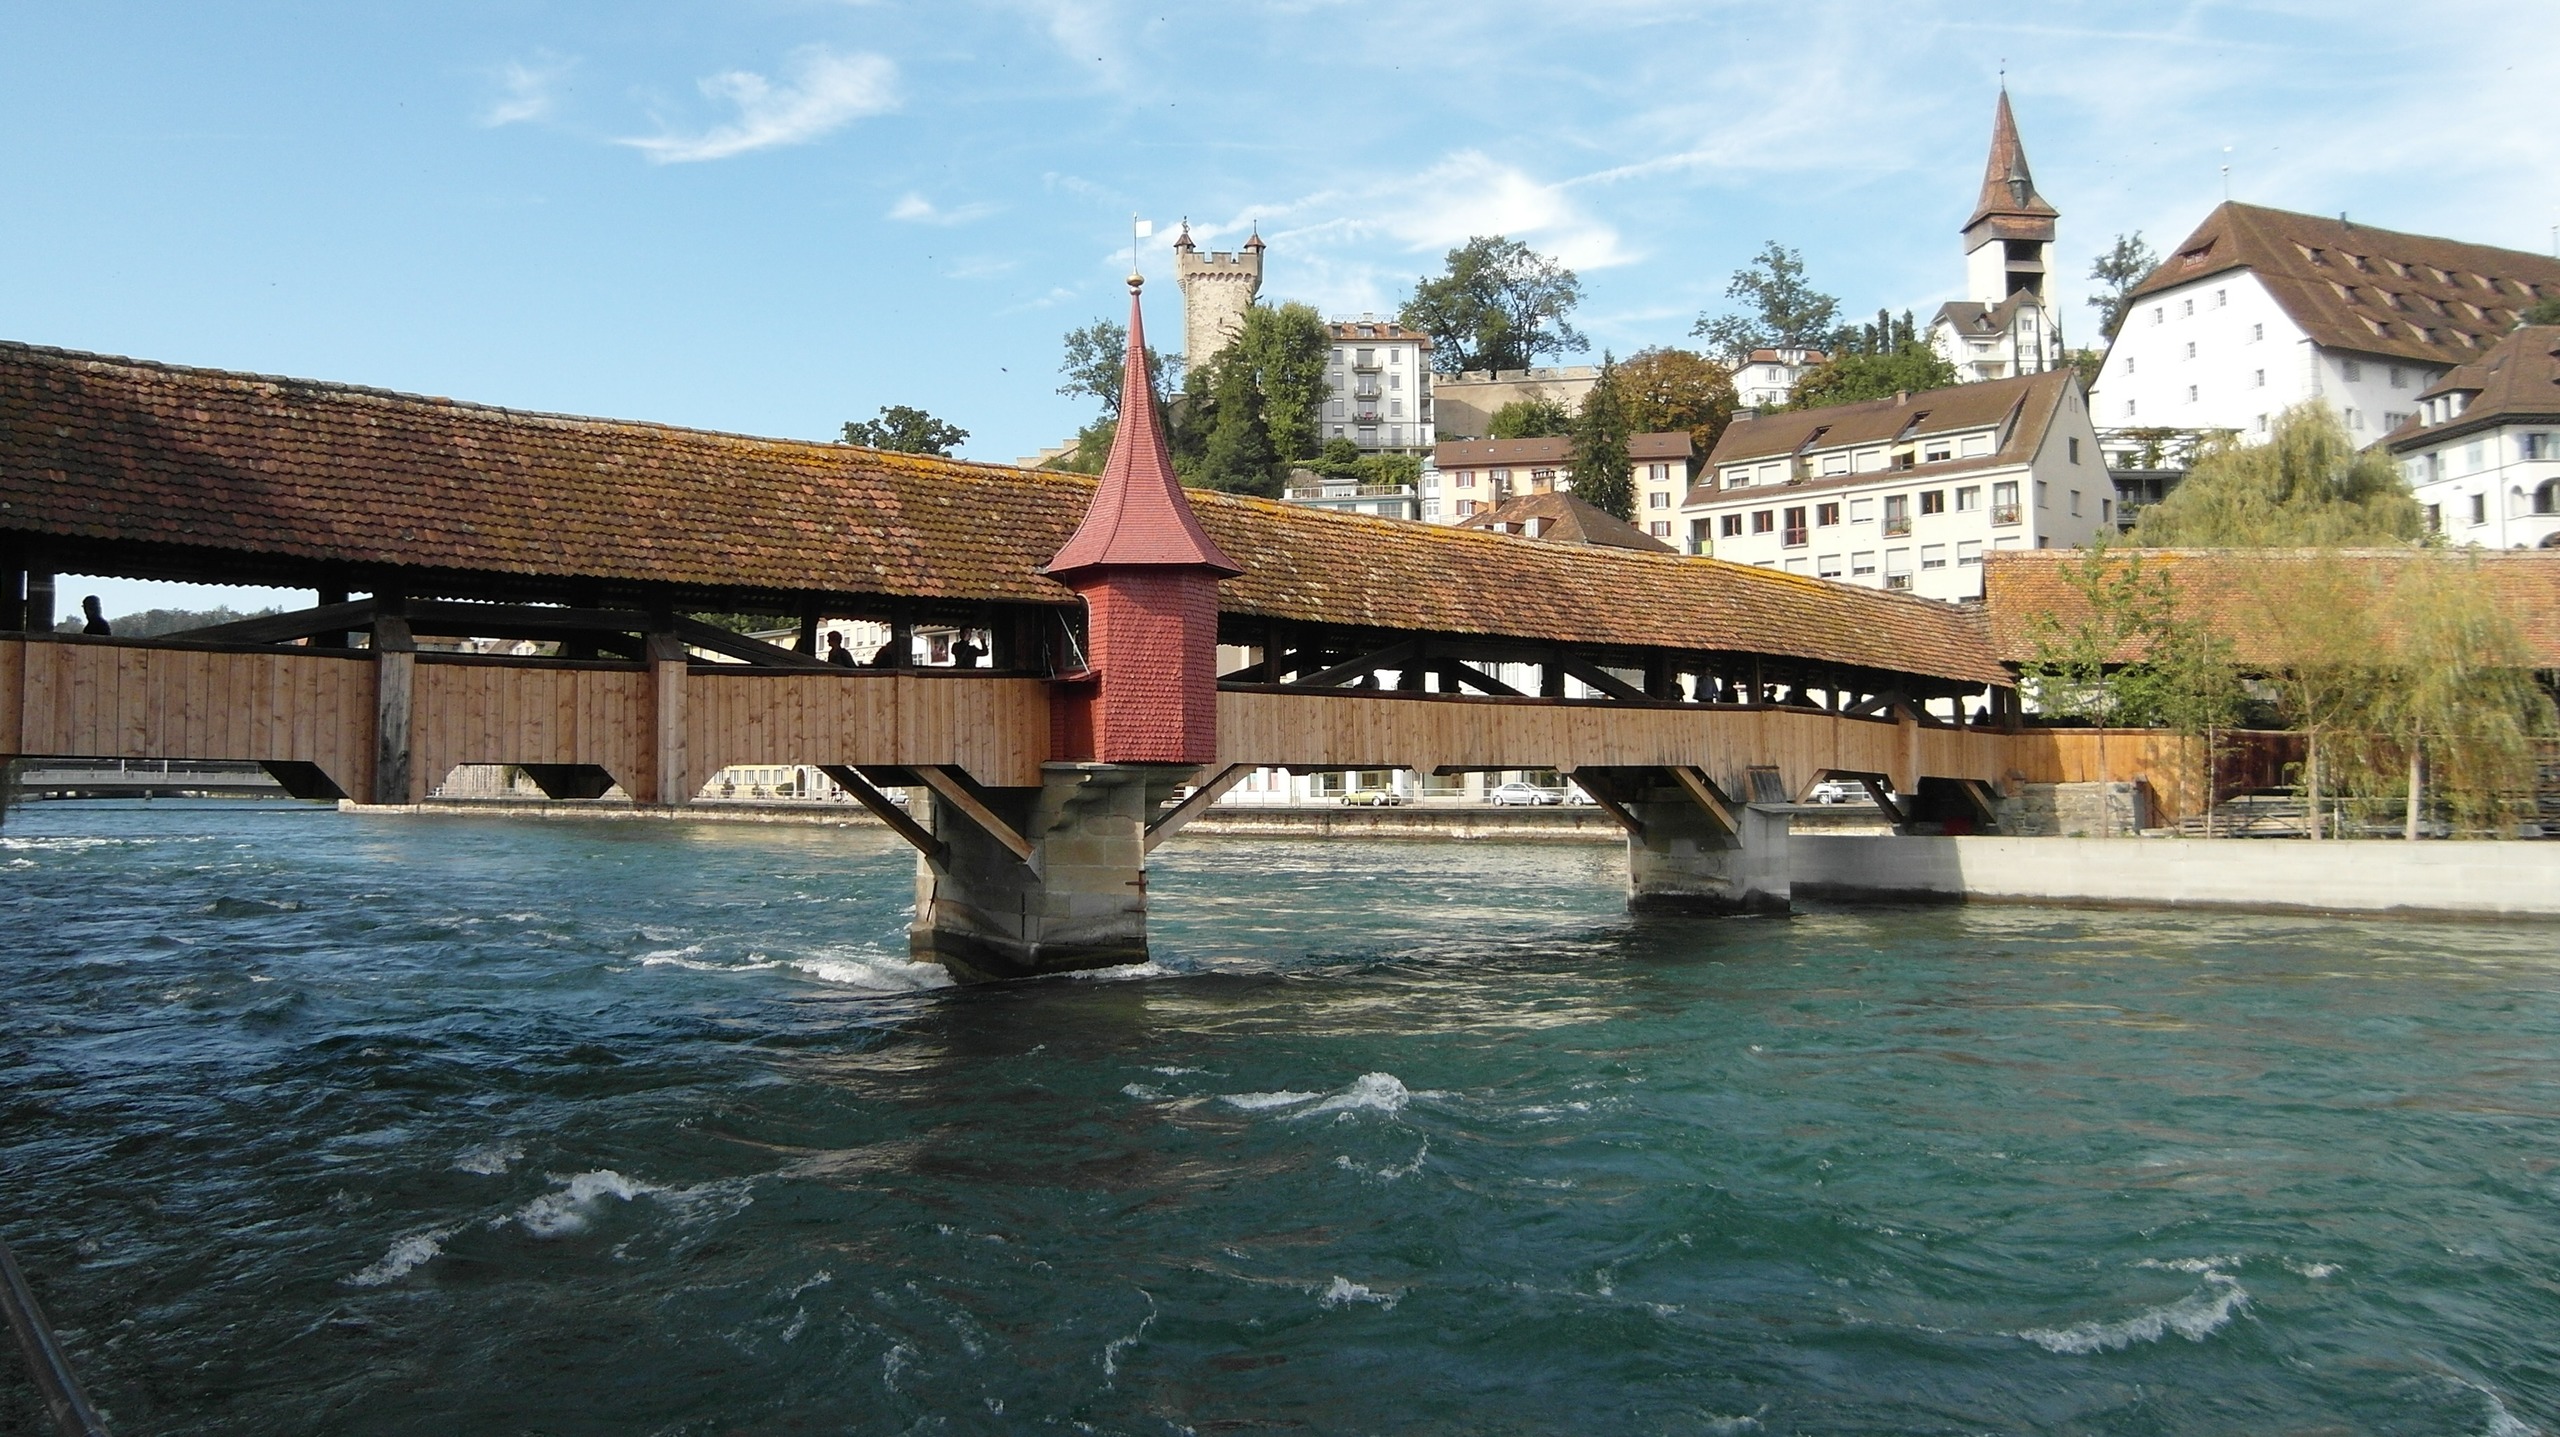
switzerland, water, bridge, architecture, tourism, river, tourist attraction, vacation, nonbuilding structure, building, leisure, house, world, travel, city